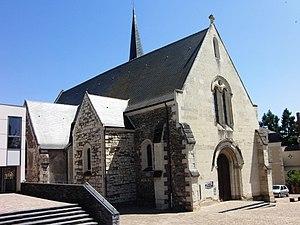
Église Saint-Symphorien à Bouchemaine (Maine-et-Loire, France), des XIe, XIIe, XIIIe, XVe et XIXe siècles, inscrite au titre des monuments historiques en 1972 (PA00108980). Vue d’ensemble. Juillet 2015.